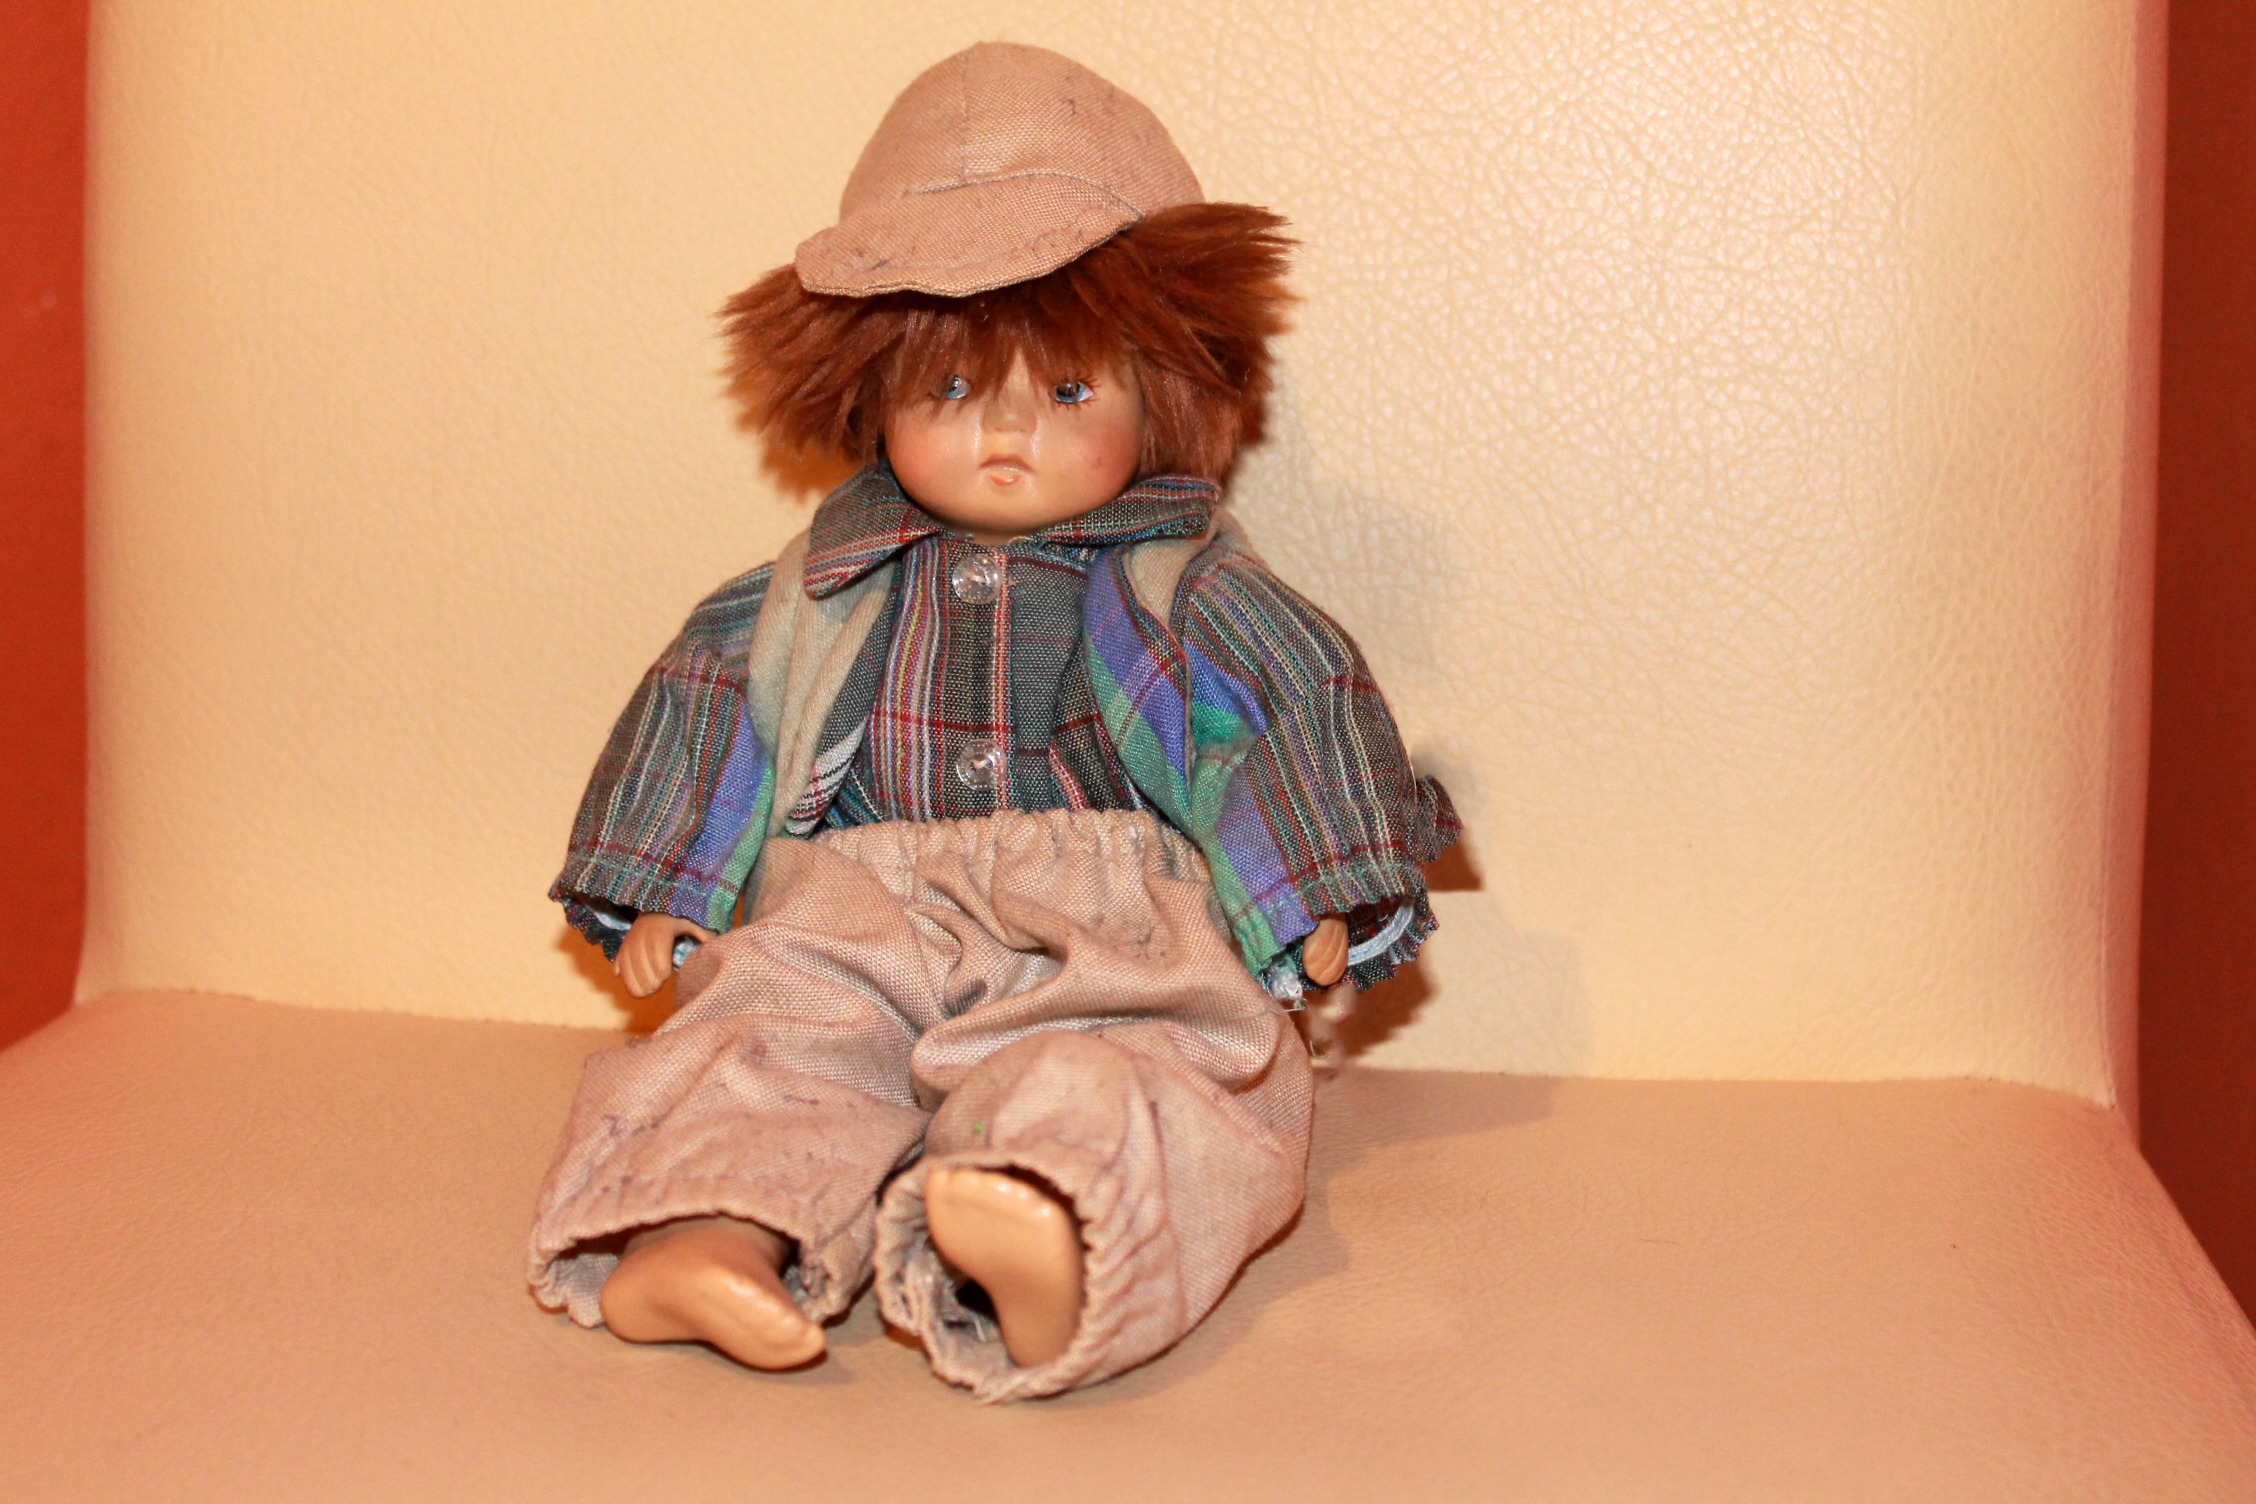
boy, child, toy, doll, art, dress, toddler, skin, porcelain, human positions